Garland

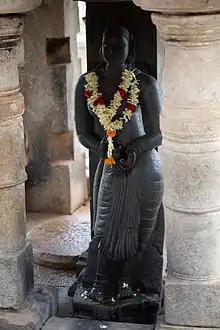
A garlanded image of Devi at the Jain temple of Sravanbelagola

Garlands were historically purely secular at first, sought for their fragrance and beauty and used for decorating houses, roads, and streets. It is eventually applied to Hindu deities as an important and traditional role in every festival where these garlands are made using different fragrant flowers (often jasmine) and leaves. Both fragrant and non-fragrant flowers and religiously-significant leaves are used to make garlands to worship Hindu deities. Some popular flowers include: